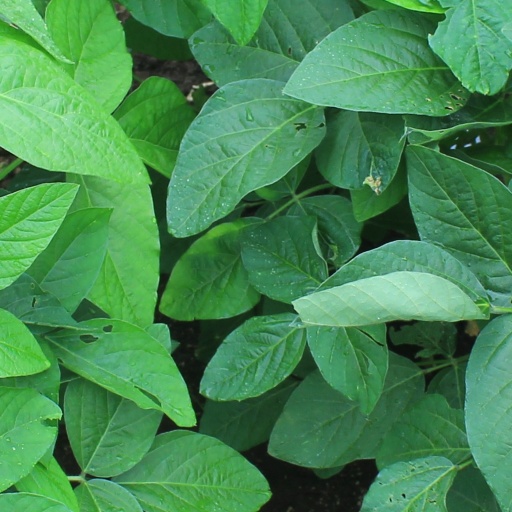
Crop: soybean